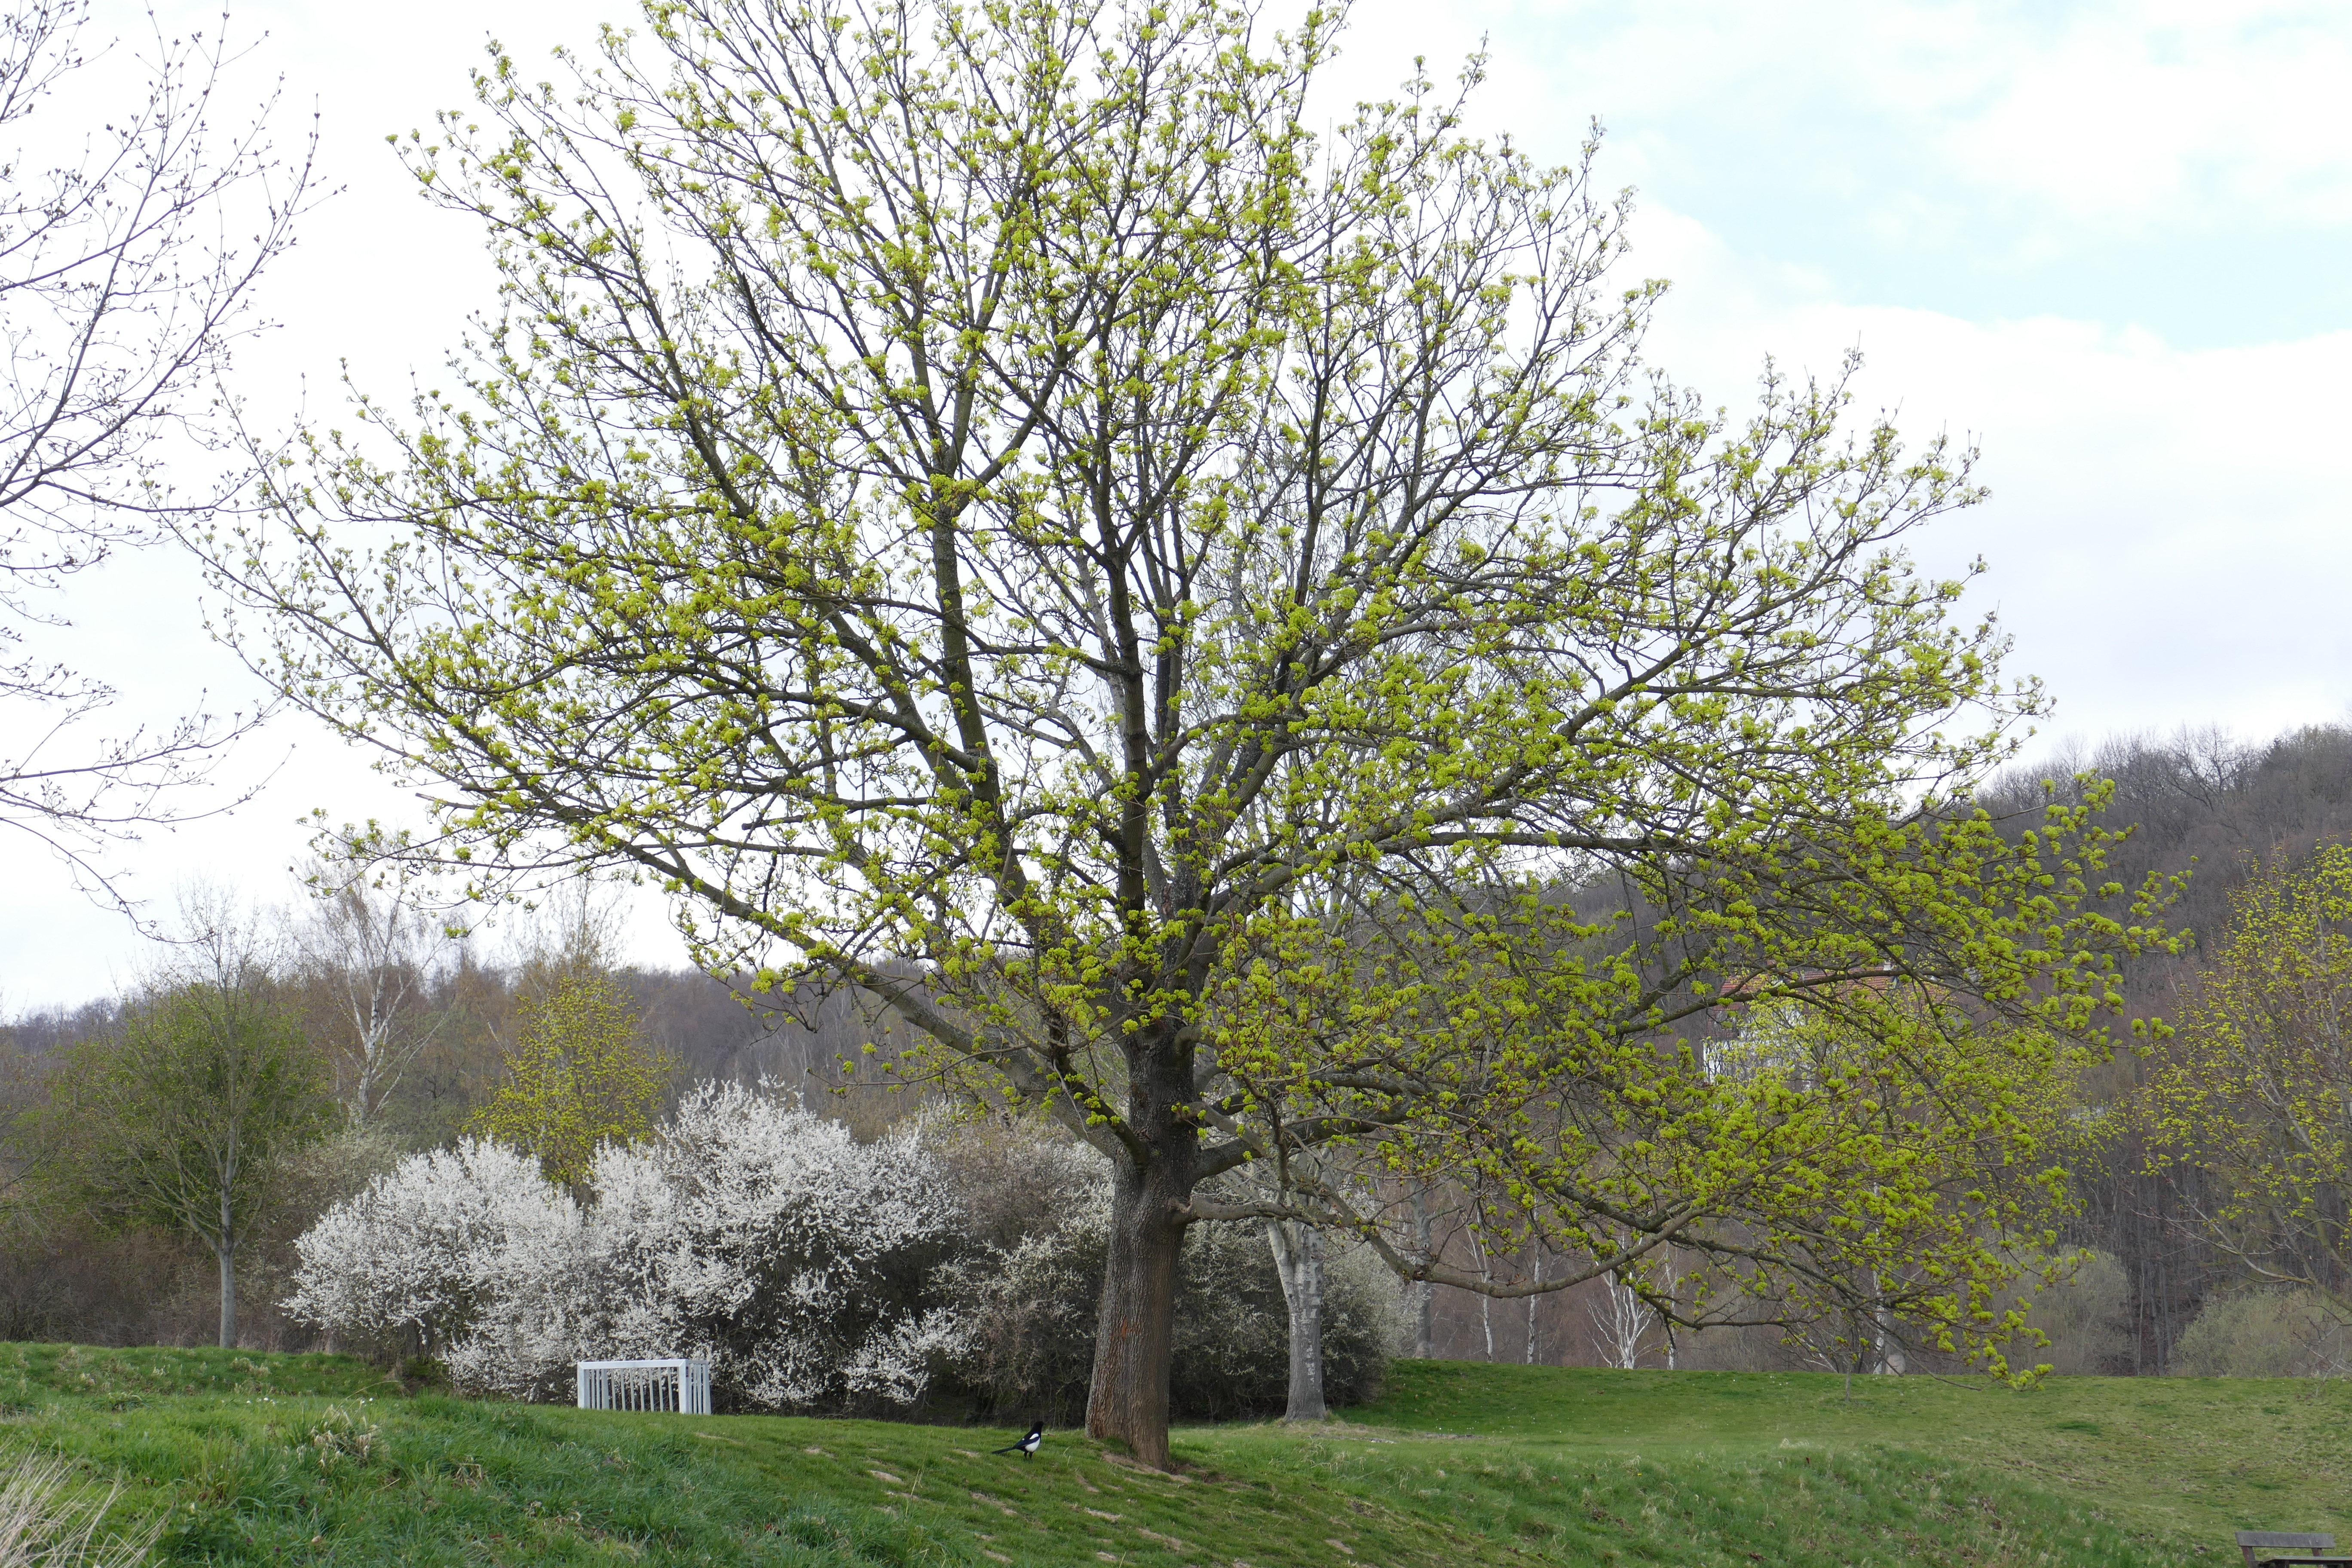
landscape, tree, branch, blossom, plant, meadow, flower, lake, birch, shrub, deciduous, oak, woodland, ecosystem, flowering plant, woody plant, land plant